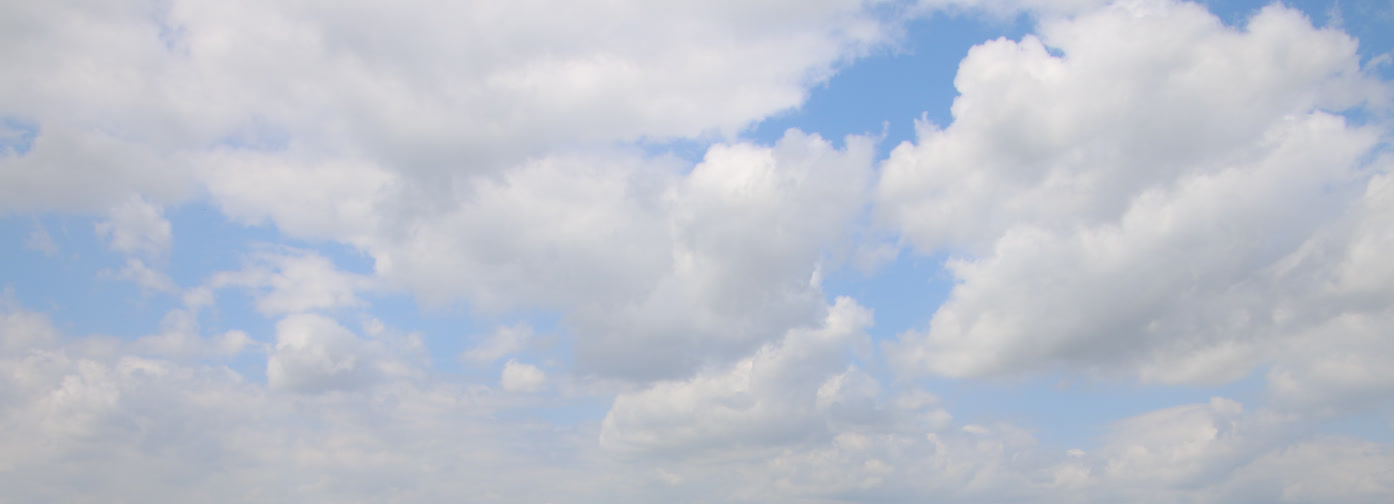
Cloud type: Cumulus